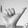
ASL letter: Y